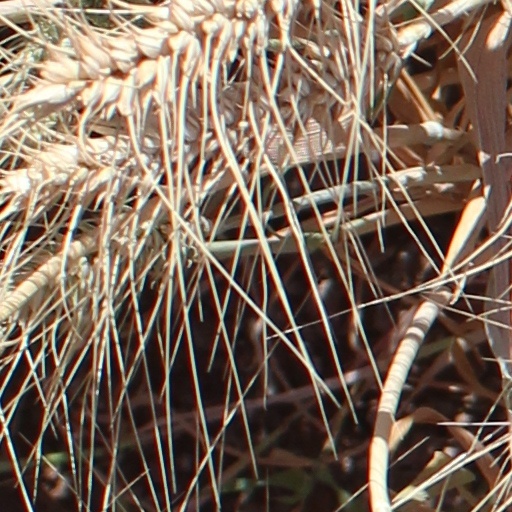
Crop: wheat